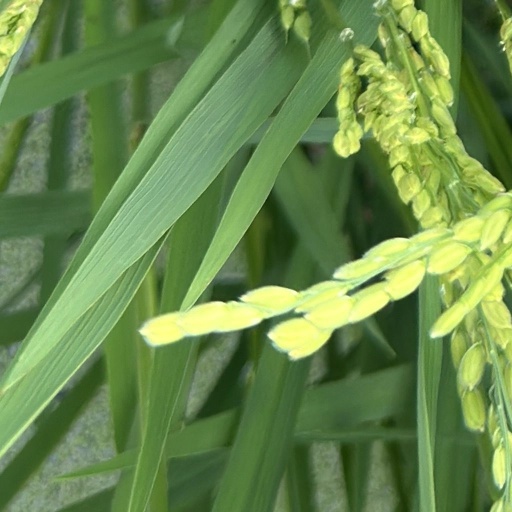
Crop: rice